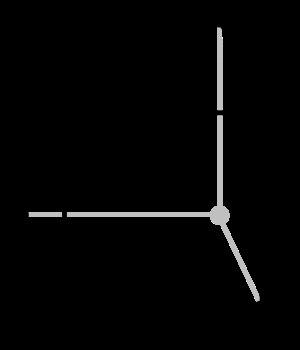
La structure cristalline donne l'arrangement des atomes dans un cristal. Ces atomes se répètent périodiquement dans l'espace sous l'action des opérations de symétrie du groupe d'espace et forment ainsi la structure cristalline. Cette structure est un concept fondamental pour de nombreux domaines de la science et de la technologie. Elle est complètement décrite par les paramètres de maille du cristal, son réseau de Bravais, son groupe d'espace et la position des atomes dans l'unité asymétrique la maille. Pour cette raison, ce sont les données que l'on retrouve dans tous les fichiers d'échange d'informations cristallographiques, comme les fichiers CIF.